The Horseman (film)

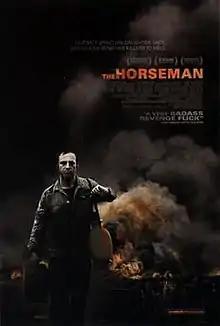
Theatrical film poster

The Horseman is a 2008 Australian vigilante action psychological thriller film written and directed by Steven Kastrissios and starring Peter Marshall, Evert McQueen and introducing Caroline Marohasy.